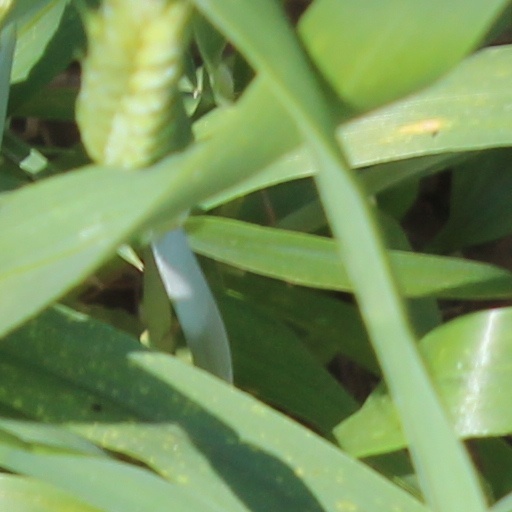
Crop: wheat